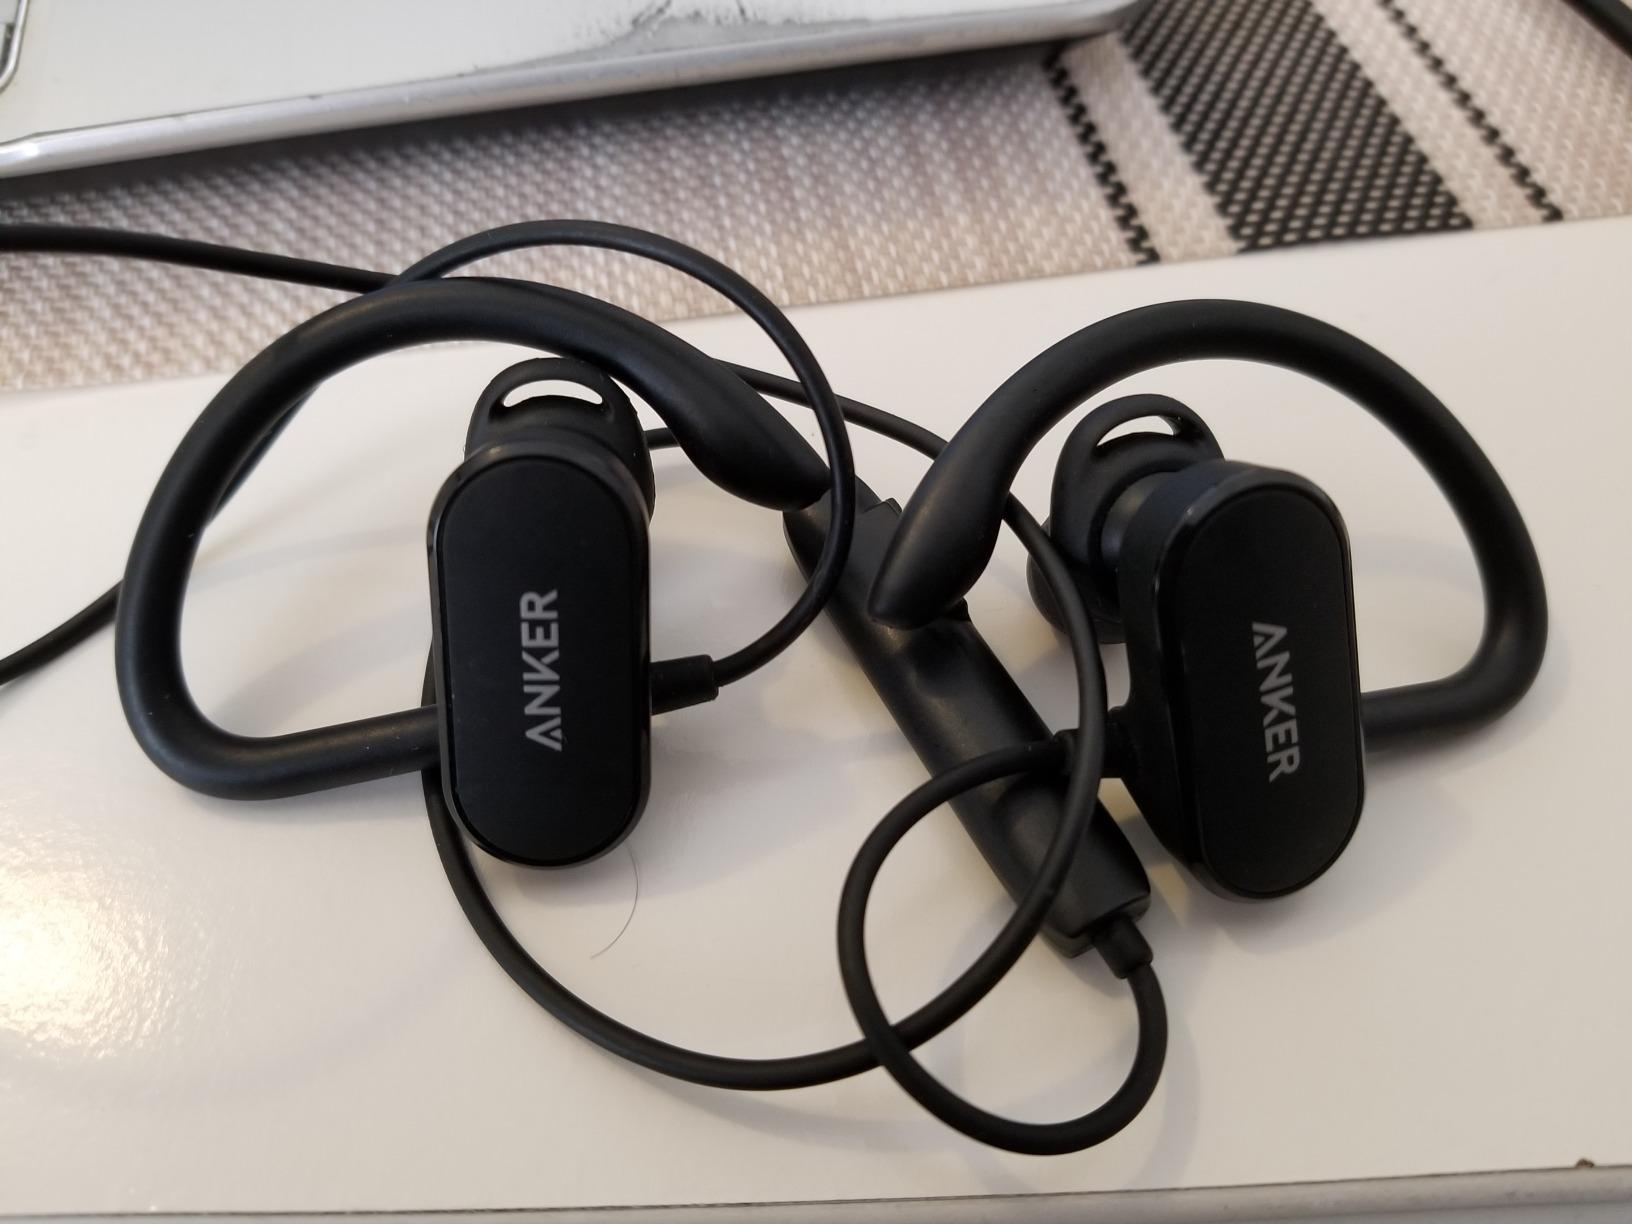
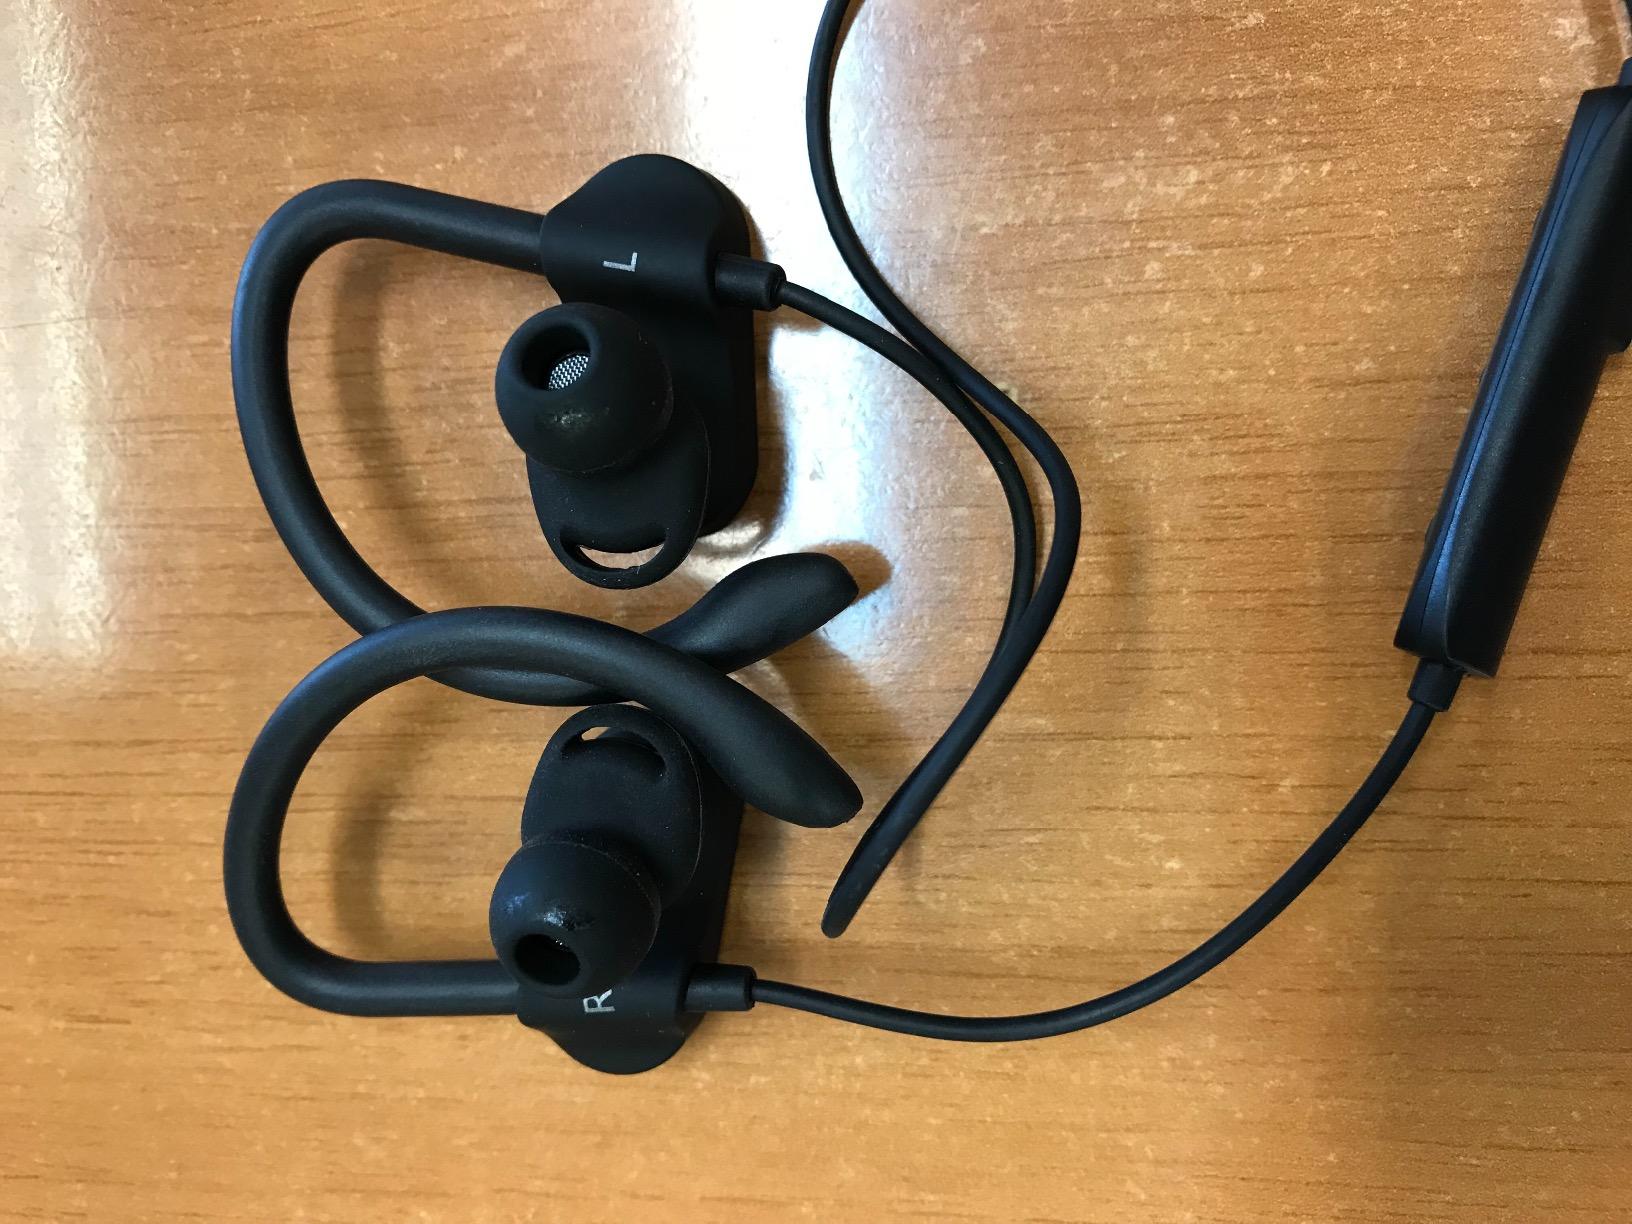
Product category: headphones
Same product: yes